Pendley Manor

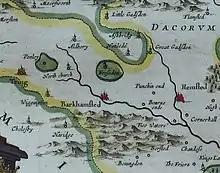
1659 map of Hertfordshire showing the enclosed estate of Penley

A village of Pendley (or "Penley", "Pendele", or "Pentlai") is recorded from the 4th century AD, held in the honour of Berkhampstead. The manor of Pendley pre-dates the Norman Conquest of 1066, after which it was confiscated by William the Conqueror and passed to his brother-in-law, Robert, Count of Mortain, who became one of the greatest landholders in the newly conquered Kingdom of England. A later owner was John de Angle, an early Member of Parliament.